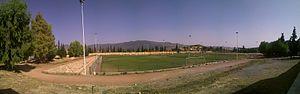
Terrain d’entrainement du Stade du 1er novembre à Batna (Algérie)
Le stade du 1ᵉʳ novembre 1954 est un complexe sportif doté de plusieurs salles de sports et de terrains de football. Les tribunes du plus grand terrain peuvent accueillir 11 000 spectateurs, les deux autres sont utilisés pour l’entrainement des deux équipes de football de Batna, le CA Batna et le MSP Batna.
L’Office public omnisports de la wilaya de Batna qui porte le nom du 1ᵉʳ novembre 1954 est un complexe sportif situé à Batna en Algérie.